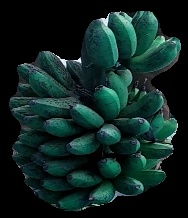
Variety: rasbale
Grade: grade3